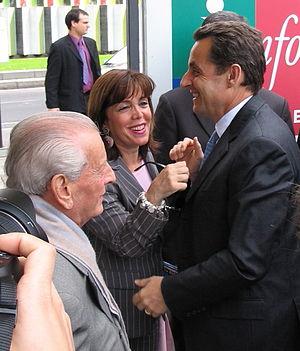
Nicolas Sarkozy, Joelle et Charles Ceccaldi Raynaud en 2005.
Joëlle Ceccaldi-Raynaud, née le 9 février 1951 à Alger, est une femme politique française.
Charles Ceccaldi-Raynaud, né le 25 juin 1925 à Bastia et mort le 18 juillet 2019 à Balma, est un avocat et homme politique français.